Irvine, Kentucky

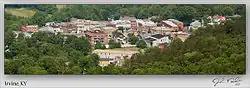
Another panorama from atop Rockhouse Mountain

Gen. Green Clay established the town of Irvine on of his land on January 28, 1812, four years after Estill County was separated from Madison County. It was named for Col. William Irvine, a pioneer settler of Madison County. The post office was established in 1813, and the city was incorporated by the state legislature in 1849.